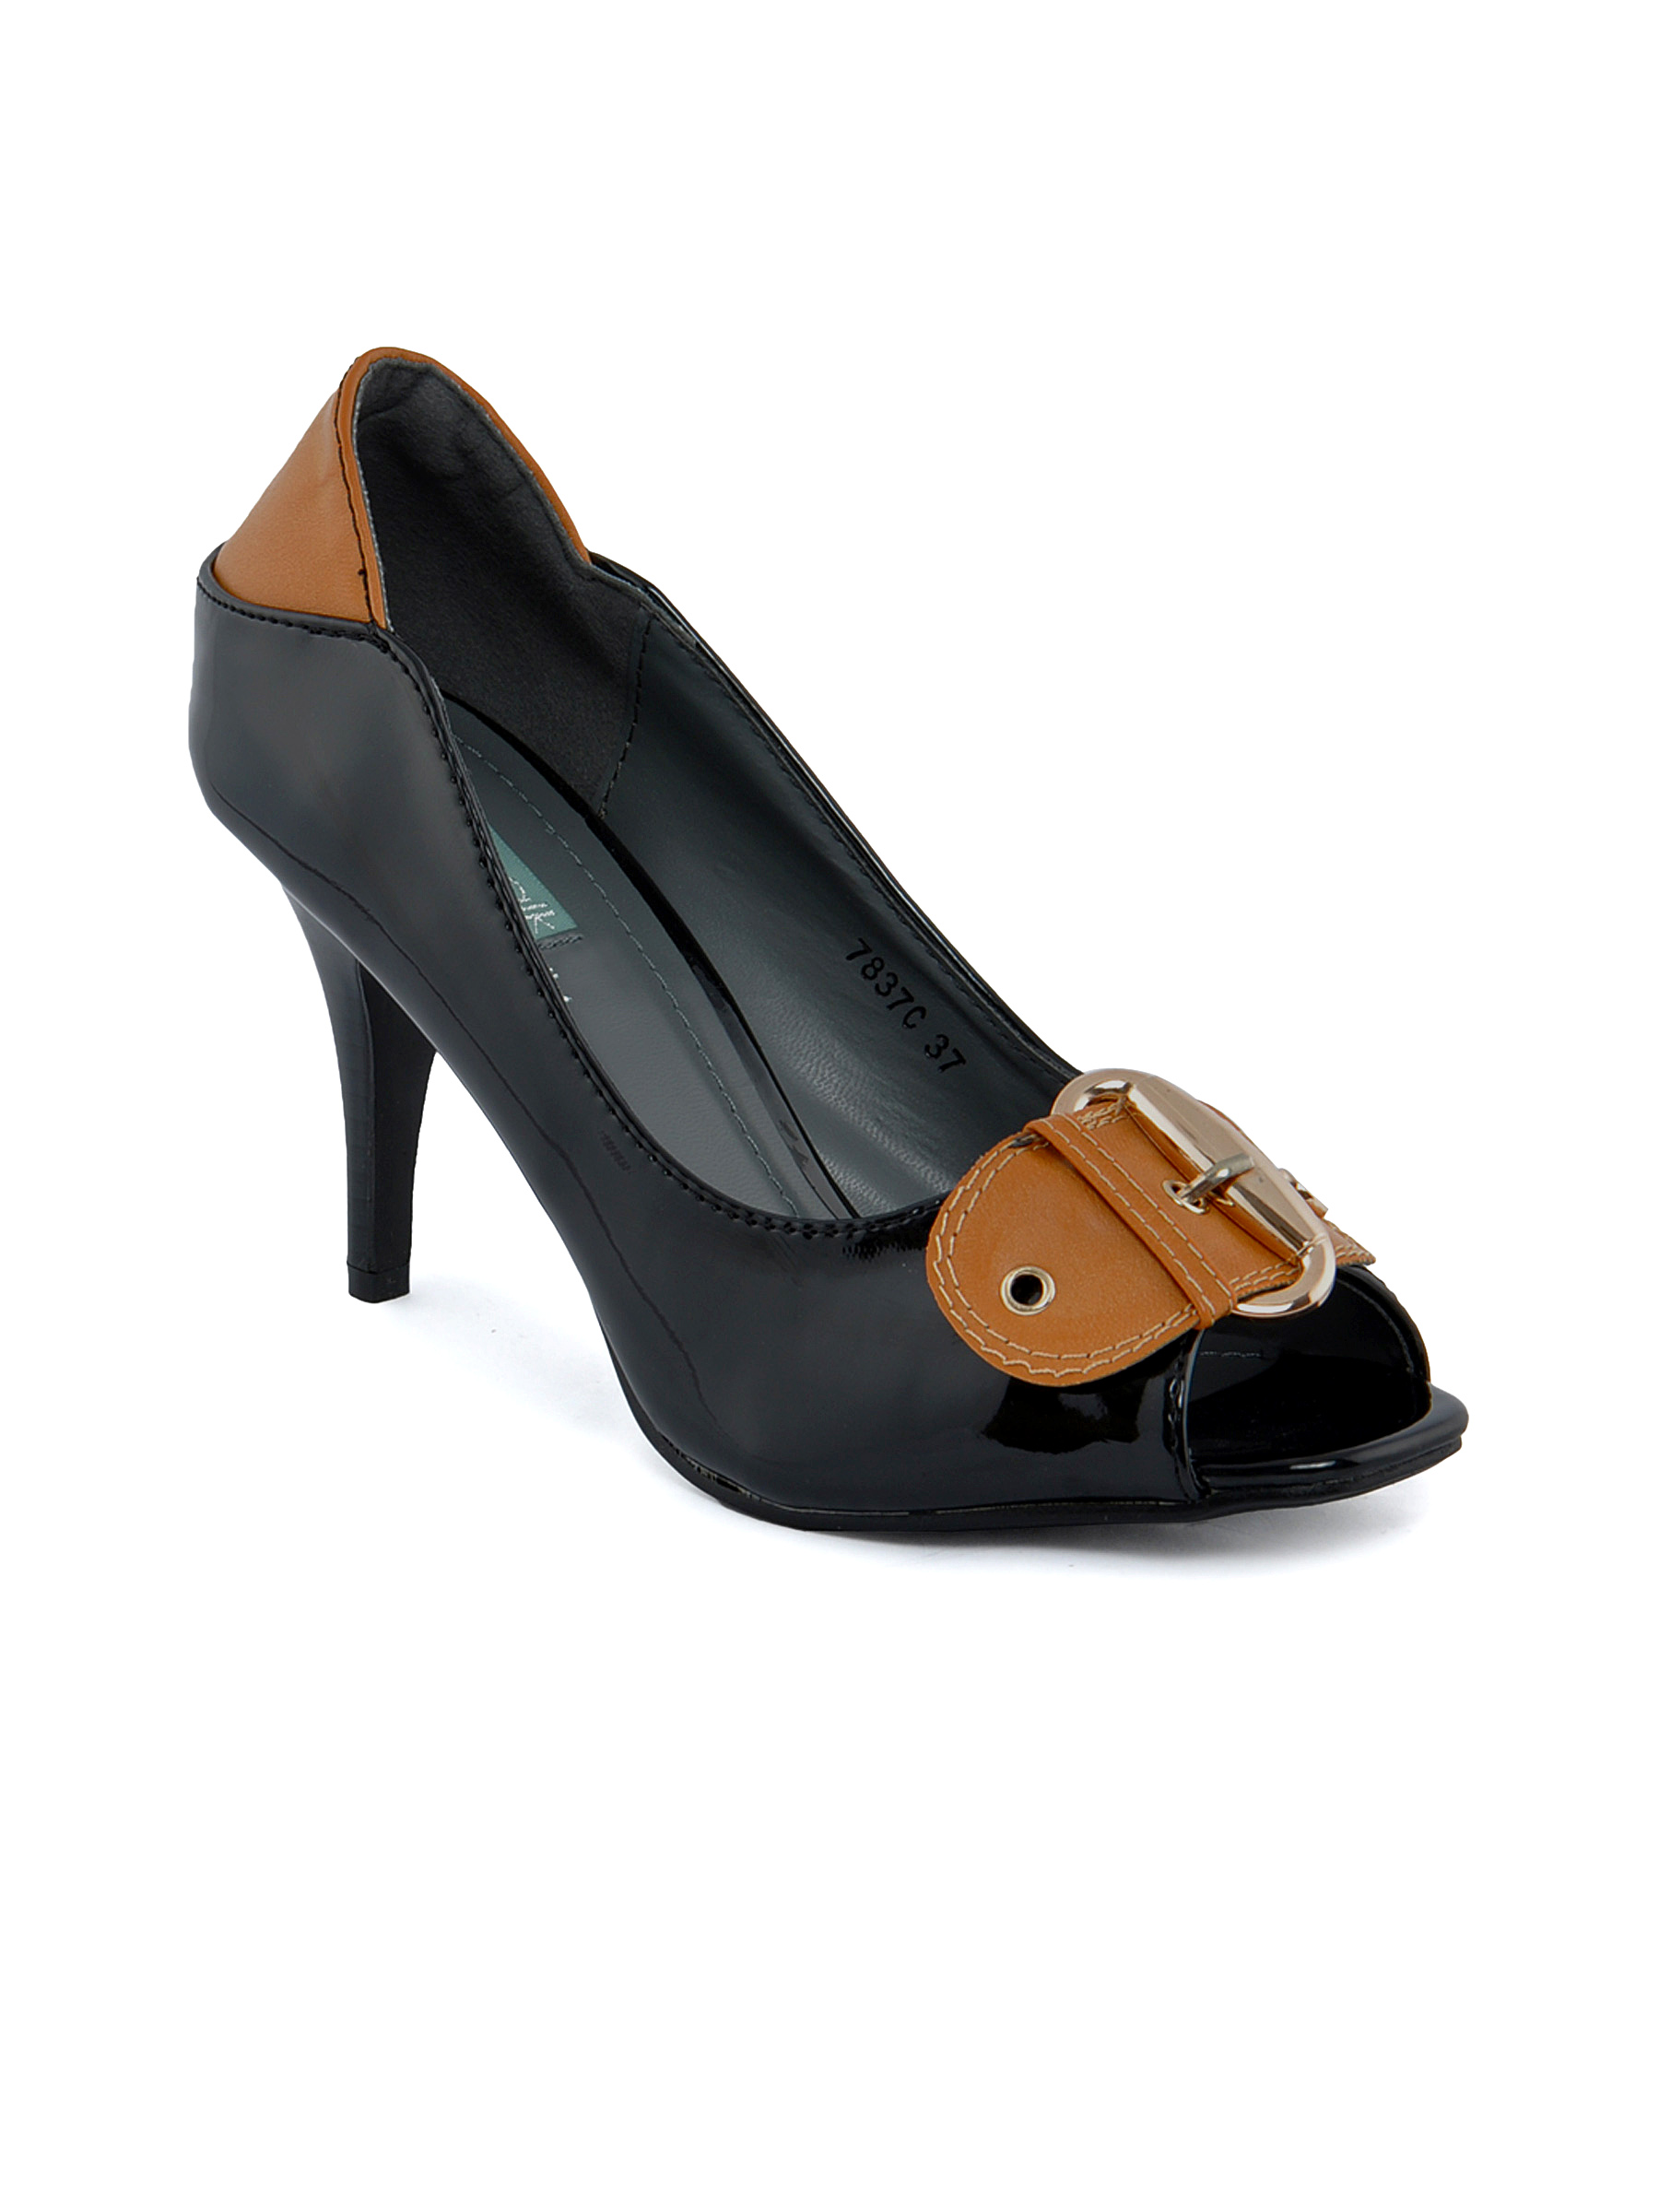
Catwalk Women Pumps Black Peep Toes
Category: Footwear / Shoes / Heels
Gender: Women
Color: Black
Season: Winter 2015
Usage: Casual